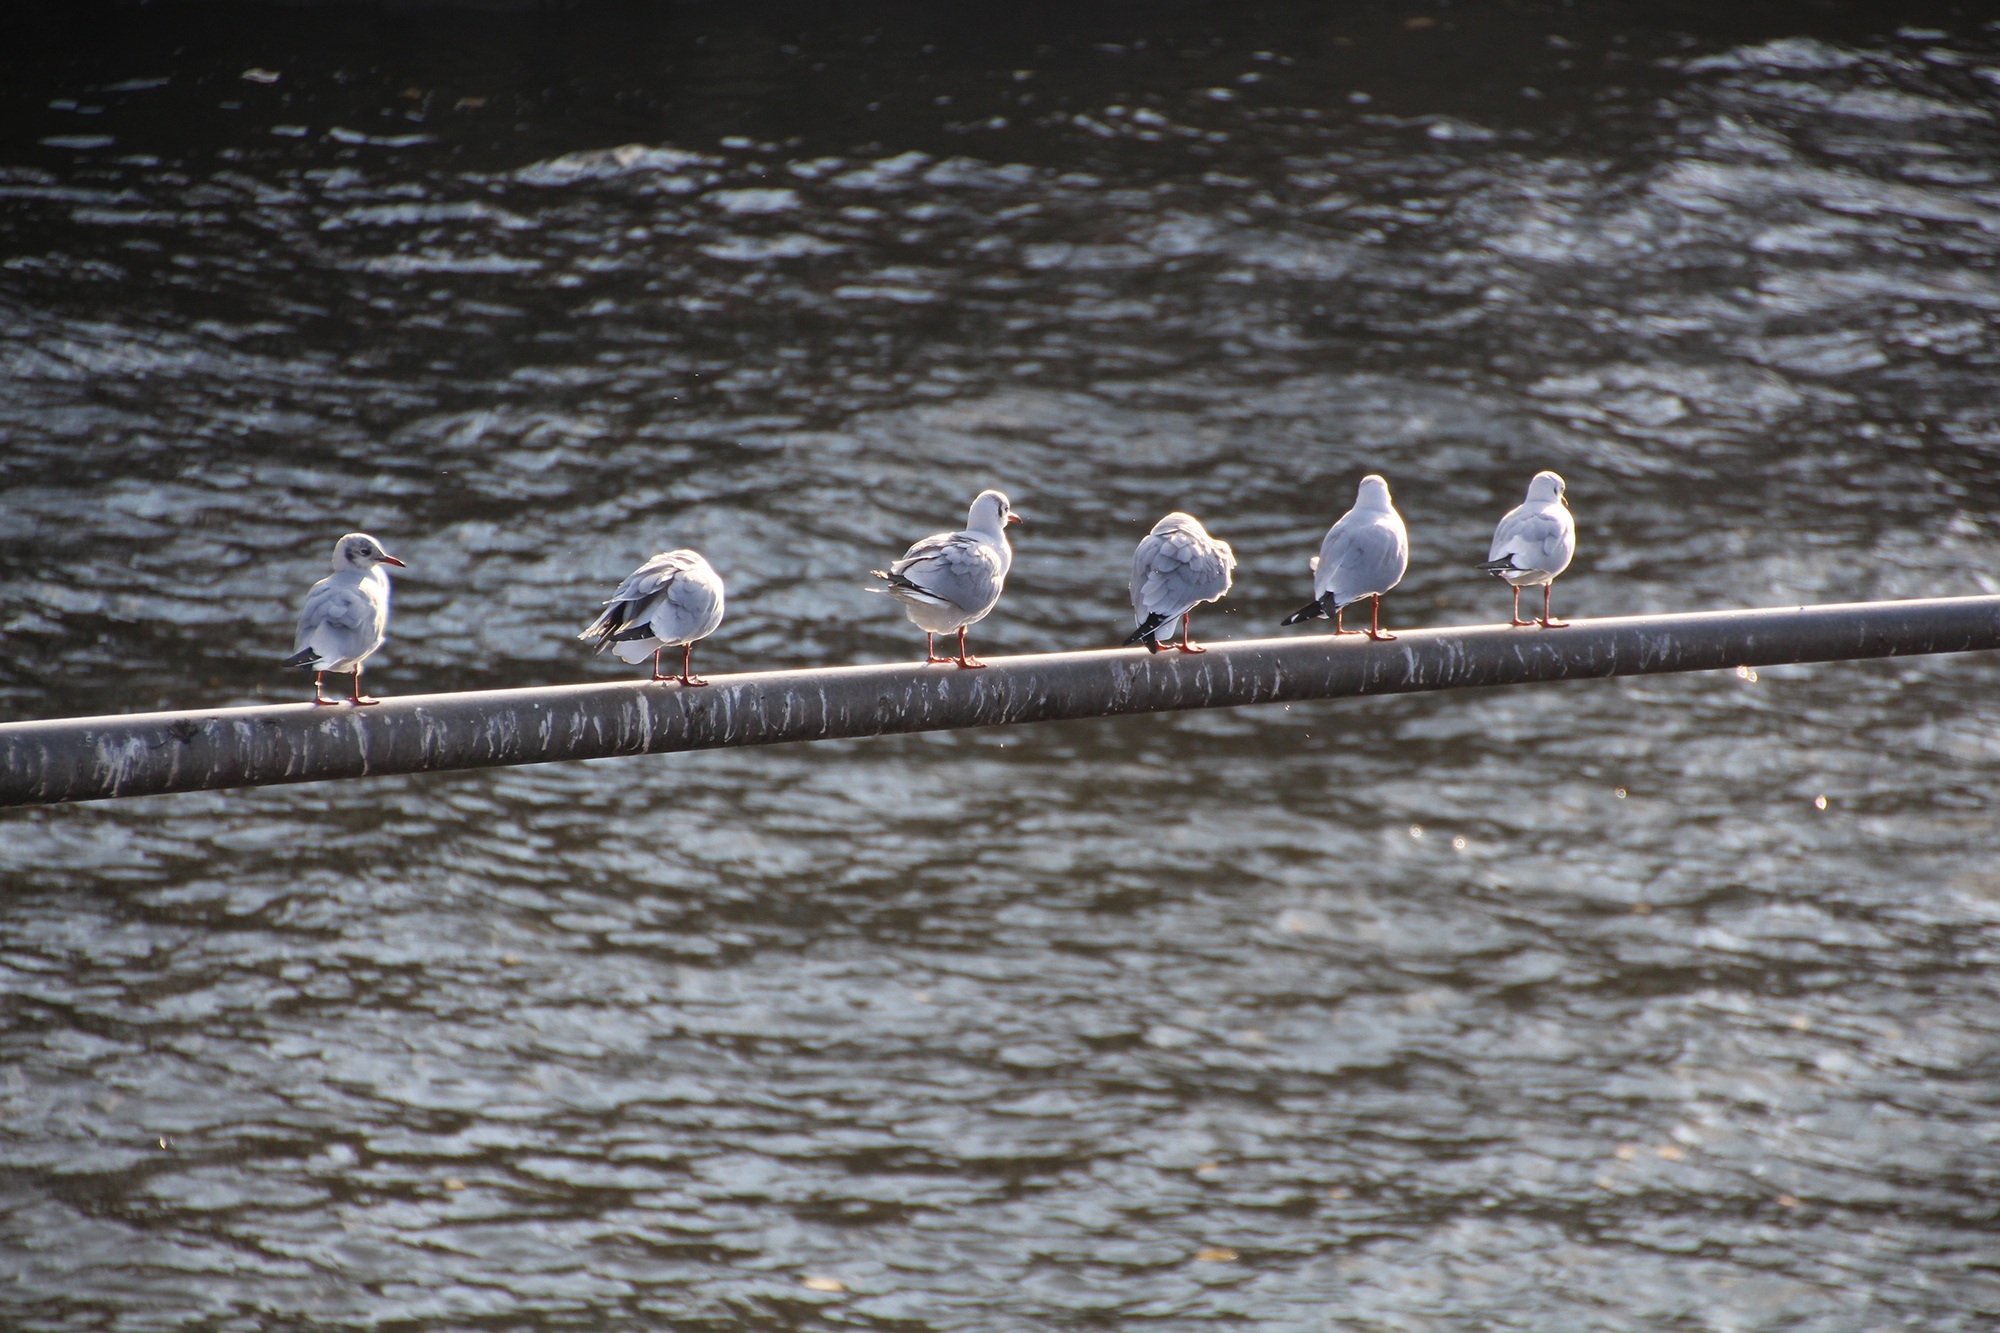
water, bird, river, seagull, boating, seagulls, main, rowing, wild bird, watercraft rowing